Lead

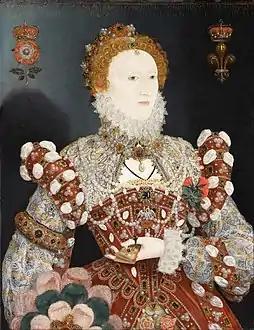
A white-faced woman in red clothes

Lead was used for making water pipes in the Roman Empire; the Latin word for the metal, , is the origin of the English word "plumbing". Its ease of working, its low melting point enabling the easy fabrication of completely waterproof welded joints, and its resistance to corrosion ensured its widespread use in other applications, including pharmaceuticals, roofing, currency, warfare. Writers of the time, such as Cato the Elder, Columella, and Pliny the Elder, recommended lead (and lead-coated) vessels for the preparation of sweeteners and preservatives added to wine and food. The lead conferred an agreeable taste due to the formation of "sugar of lead" (lead(II) acetate), whereas copper vessels imparted a bitter flavor through verdigris formation.